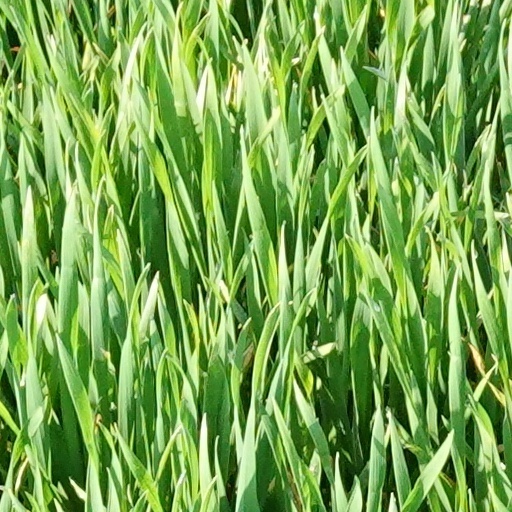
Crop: wheat